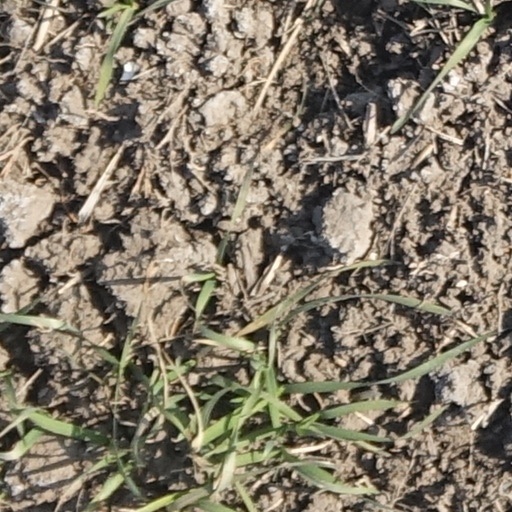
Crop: wheat